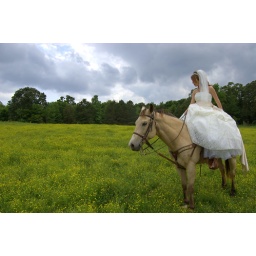
horse in field